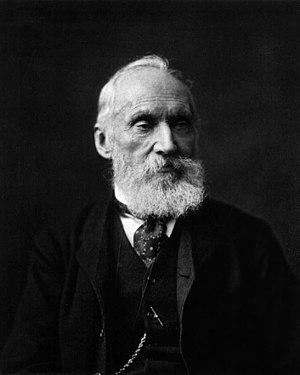
La mort thermique de l’univers ou Big Freeze est un des destins possibles de l’univers, dans lequel il a évolué jusqu’à un état d’absence de toute énergie thermodynamique disponible lui permettant d’assurer le mouvement ou la vie. En termes de physique, il a atteint son entropie maximale. L’hypothèse d’une mort thermique universelle provient des idées de William Thomson, en 1850. Elle résulte de l’extrapolation à l’ensemble de l’univers de la théorie de la thermodynamique, en particulier des considérations sur la perte naturelle d’énergie mécanique, telles qu’elles résultent du premier principe de la thermodynamique.
William Thomson, mieux connu sous le nom de Lord Kelvin, 1ᵉʳ baron Kelvin, est un physicien britannique d'origine irlandaise reconnu pour ses travaux en thermodynamique.
2 septembre : théorie freudienne de l’hystérie présenté par Carl Gustav Jung à Amsterdam.
En mathématiques, et plus particulièrement en géométrie différentielle, le théorème de Stokes est un résultat central sur l'intégration des formes différentielles, qui généralise le second théorème fondamental de l'analyse, ainsi que de nombreux théorèmes d'analyse vectorielle. Il possède de multiples applications, fournissant ainsi un formulaire qu'utilisent volontiers physiciens et ingénieurs, particulièrement en mécanique des fluides.
La température est une grandeur physique mesurée à l’aide d’un thermomètre et étudiée en thermométrie. Dans la vie courante, elle est reliée aux sensations de froid et de chaud, provenant du transfert thermique entre le corps humain et son environnement. En physique, elle se définit de plusieurs manières : comme fonction croissante du degré d’agitation thermique des particules, par l’équilibre des transferts thermiques entre plusieurs systèmes ou à partir de l’entropie. La température est une variable importante dans d’autres disciplines : météorologie et climatologie, médecine, et chimie.
L'histoire de la thermodynamique classique tente de retracer l'origine et l'évolution des idées, des méthodes, des hommes et des connaissances de la thermodynamique, discipline étudiant le comportement thermique des corps et les changements d’état de la matière.